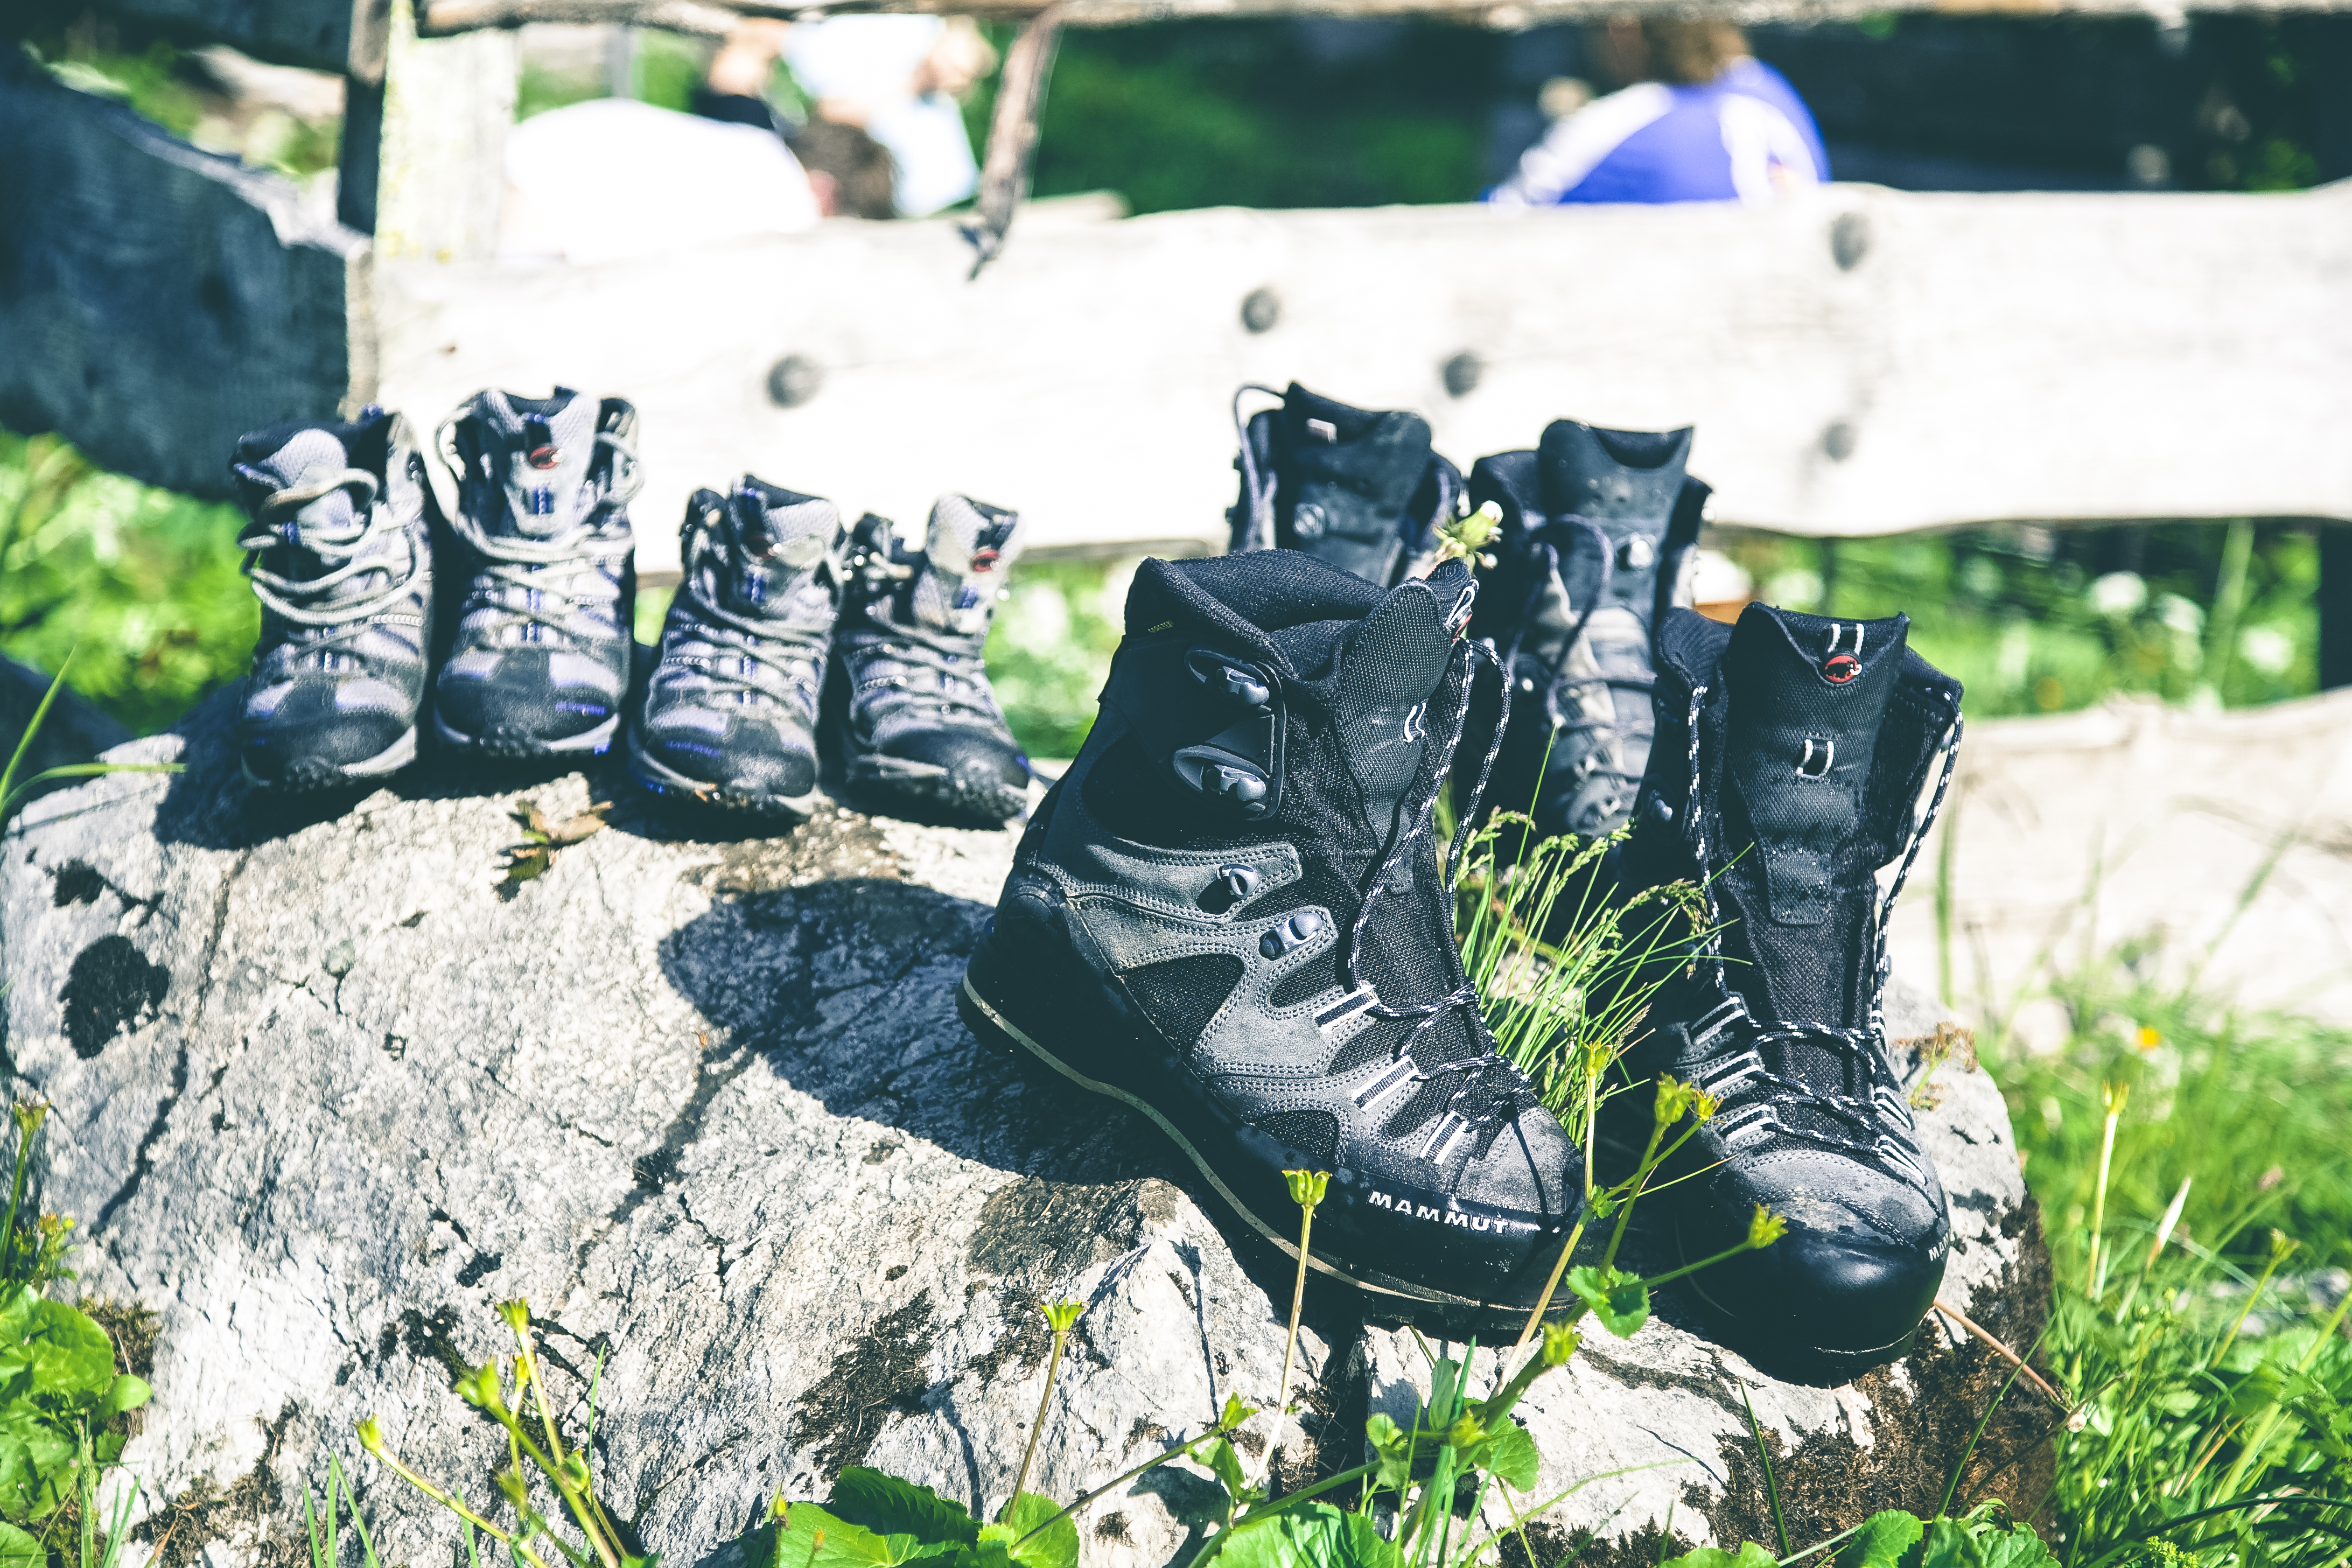
green, rocks, shoes, boots, footwear, waste